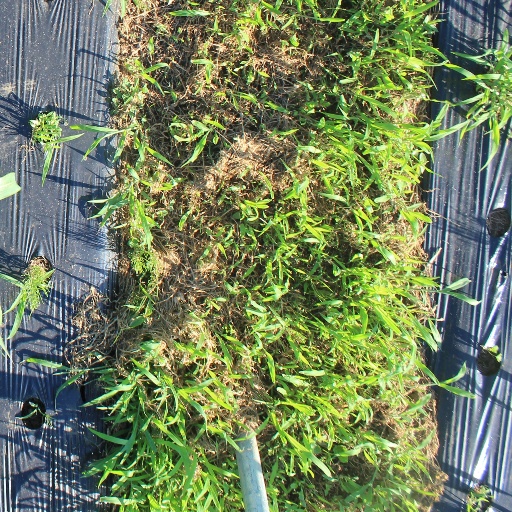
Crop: sorghum